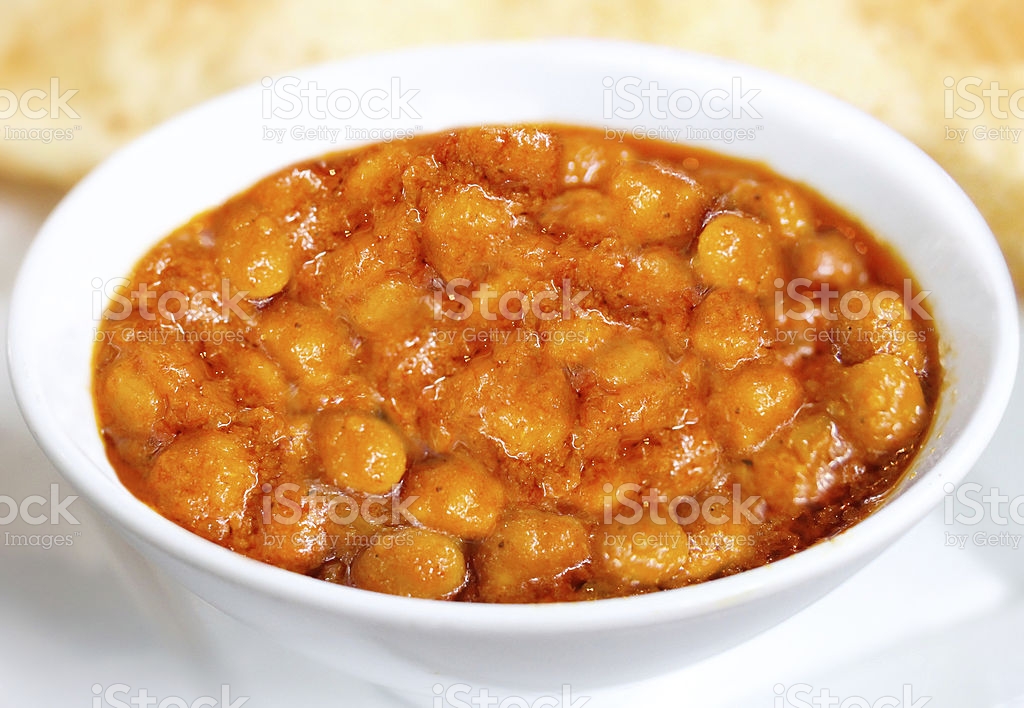
Dish: chole_bhature